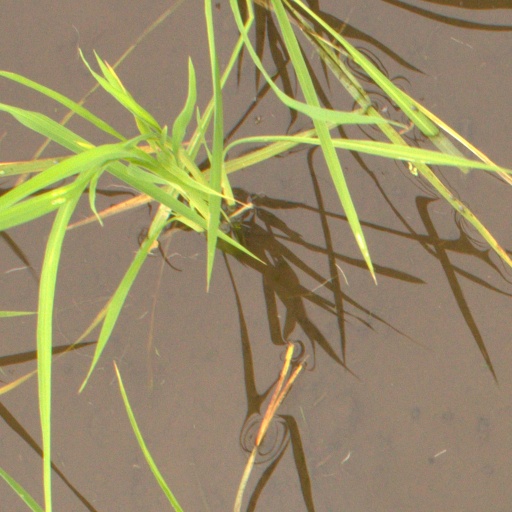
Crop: rice